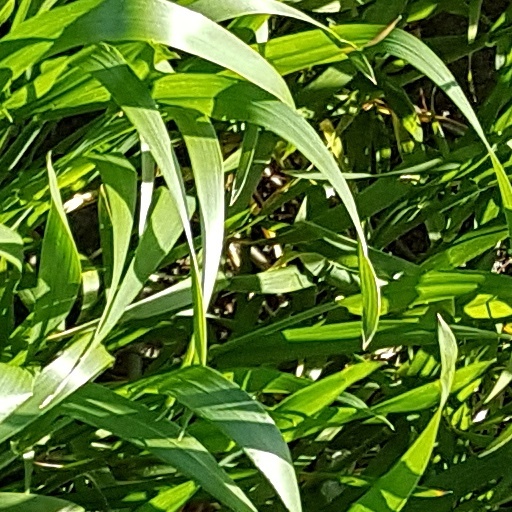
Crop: wheat